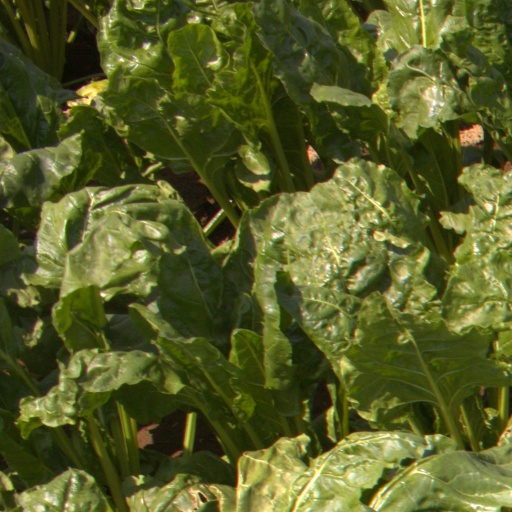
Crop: sugar beet